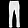
Label: Trouser